Ugo-Iwaya Station

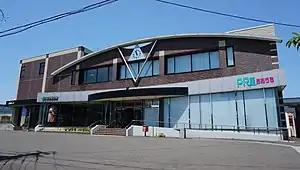
Ugo-Iwaya Station in June 2018

is a railway station in the city of Yurihonjō, Akita Prefecture, Japan, operated by JR East.